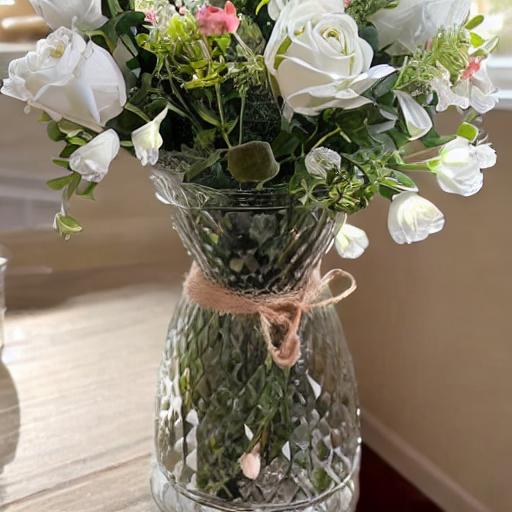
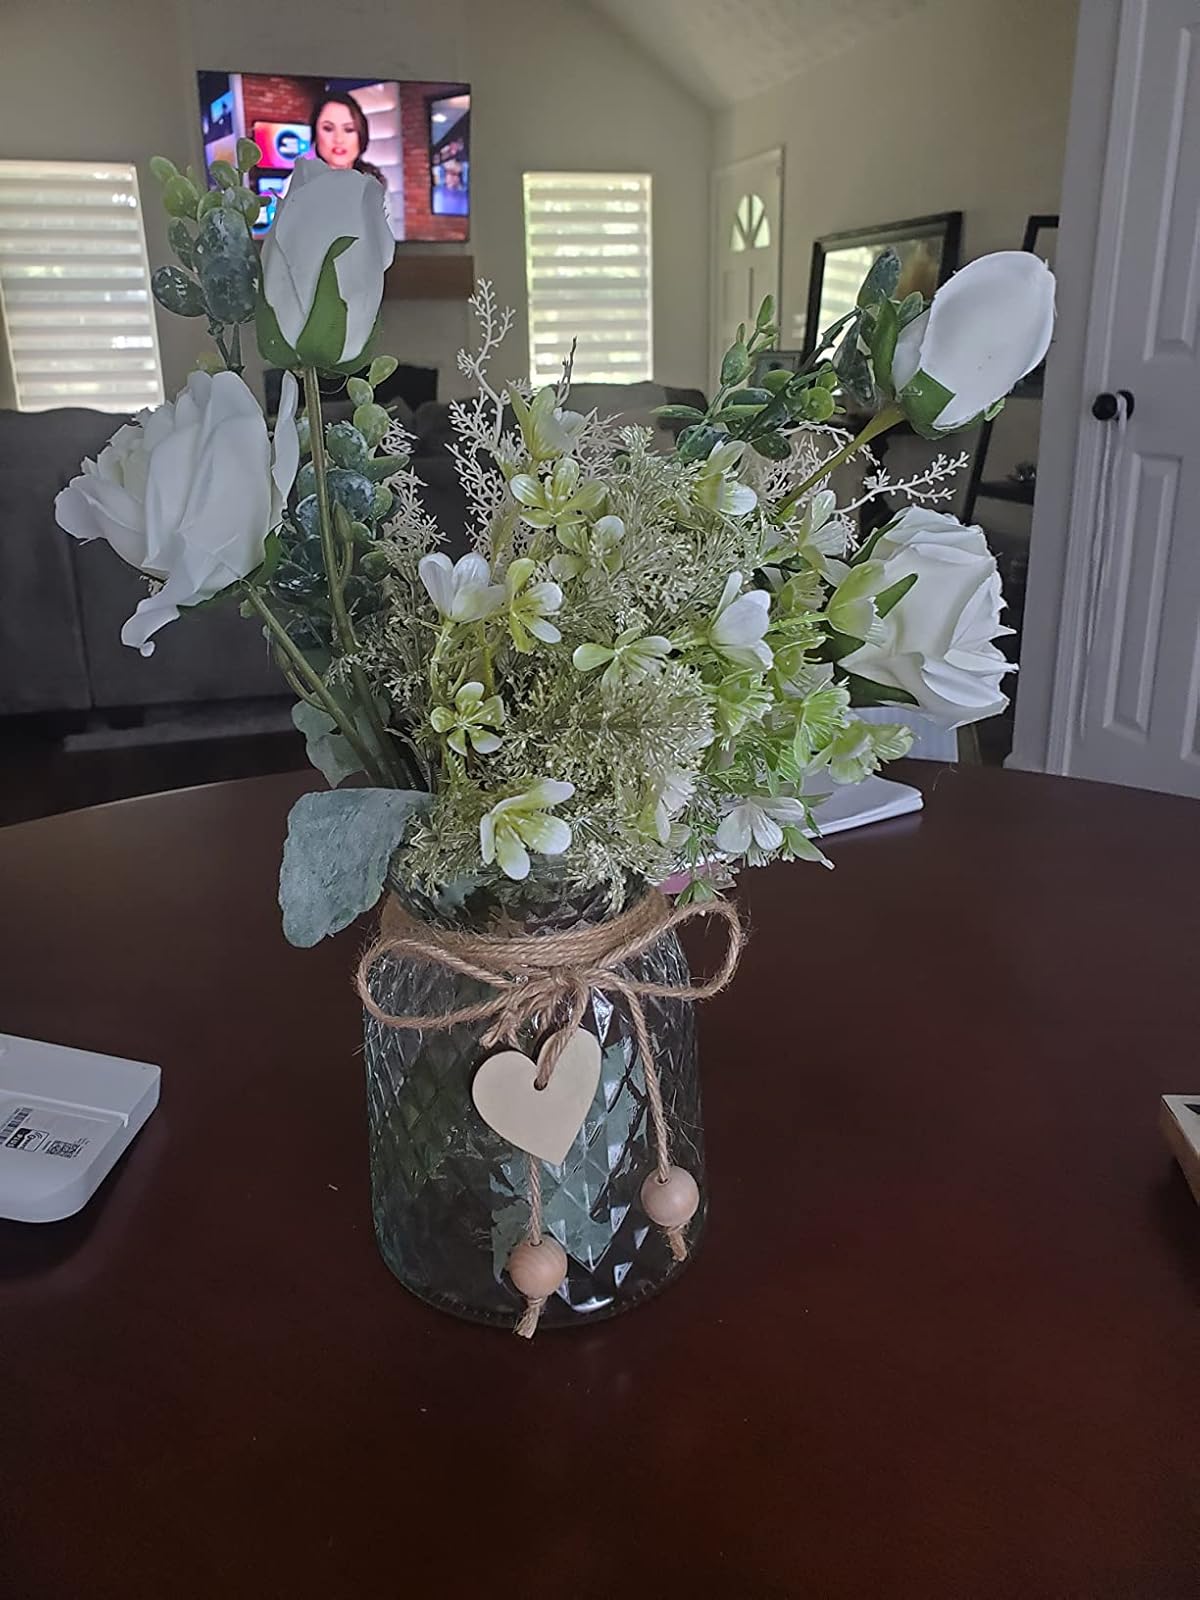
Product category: vase
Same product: no